St Mary in Arden Church, Market Harborough

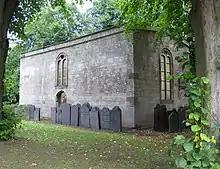
St Mary in Arden

The churchyard was used for burials from at least the mid-15th century. The existing 17th-century gravestones are mainly made from Swithland slate, and the 18th-century gravestones of limestone. The last burial was in 1878.